Pial Kalan

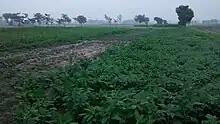
A beautiful morning view near Pial Kalan

Almost whole of the population speak Punjabi. However some educated persons can speak Urdu and English as well. More than 99% population of the village are Muslims and all follow Sunni Islam. Christians constitute rest of the population. Muslims and Christians live together peacefully and no dispute has been witnessed in the past.